Sebastián Piñera

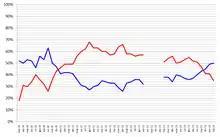
Levels of approval (blue) and disapproval (red) of Piñera's term from 2010 to 2014, according to the Adimark survey. Piñera left office in March 2014 with an approval rating of 50%

The first lady, Cecilia Morel, was in charge of the Elige Vivir Sano program, and the Ministry of Sports and the Ministry of Social Development were created during the administration.